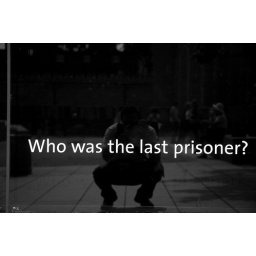
84h in London experience. Strange signs on the wall around London Tower... :)